Olivia Harrison

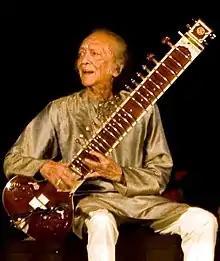
Ravi Shankar in 2009

Harrison has overseen reissue campaigns of her late husband's recording catalogue. In early 2005, she operated out of an office in London's Knightsbridge area; while in Los Angeles at that time, she used Dark Horse's offices in Santa Monica. She helped Dhani compile the "Dark Horse Years" box set in 2004 and wrote an introduction on the history of Dark Horse Records in the accompanying booklet. She co-produced the "Concert for Bangladesh Revisited" documentary accompanying the 2005 reissue of the "Concert for Bangladesh" album and film. She was reissue producer (with Dhani) of "Living in the Material World" in 2006. In 2007, Harrison produced the documentary included in the Traveling Wilburys box set "The Traveling Wilburys Collection". In 2010, she served as compilation producer of George's works with Ravi Shankar, in a box set titled "Collaborations" – a project she described as a "labor of love for me". In addition to designing the elaborate packaging with Drew Lorimer, she oversaw the collection and restoration of long-lost footage of a 1974 Music Festival from India performance from the Royal Albert Hall.